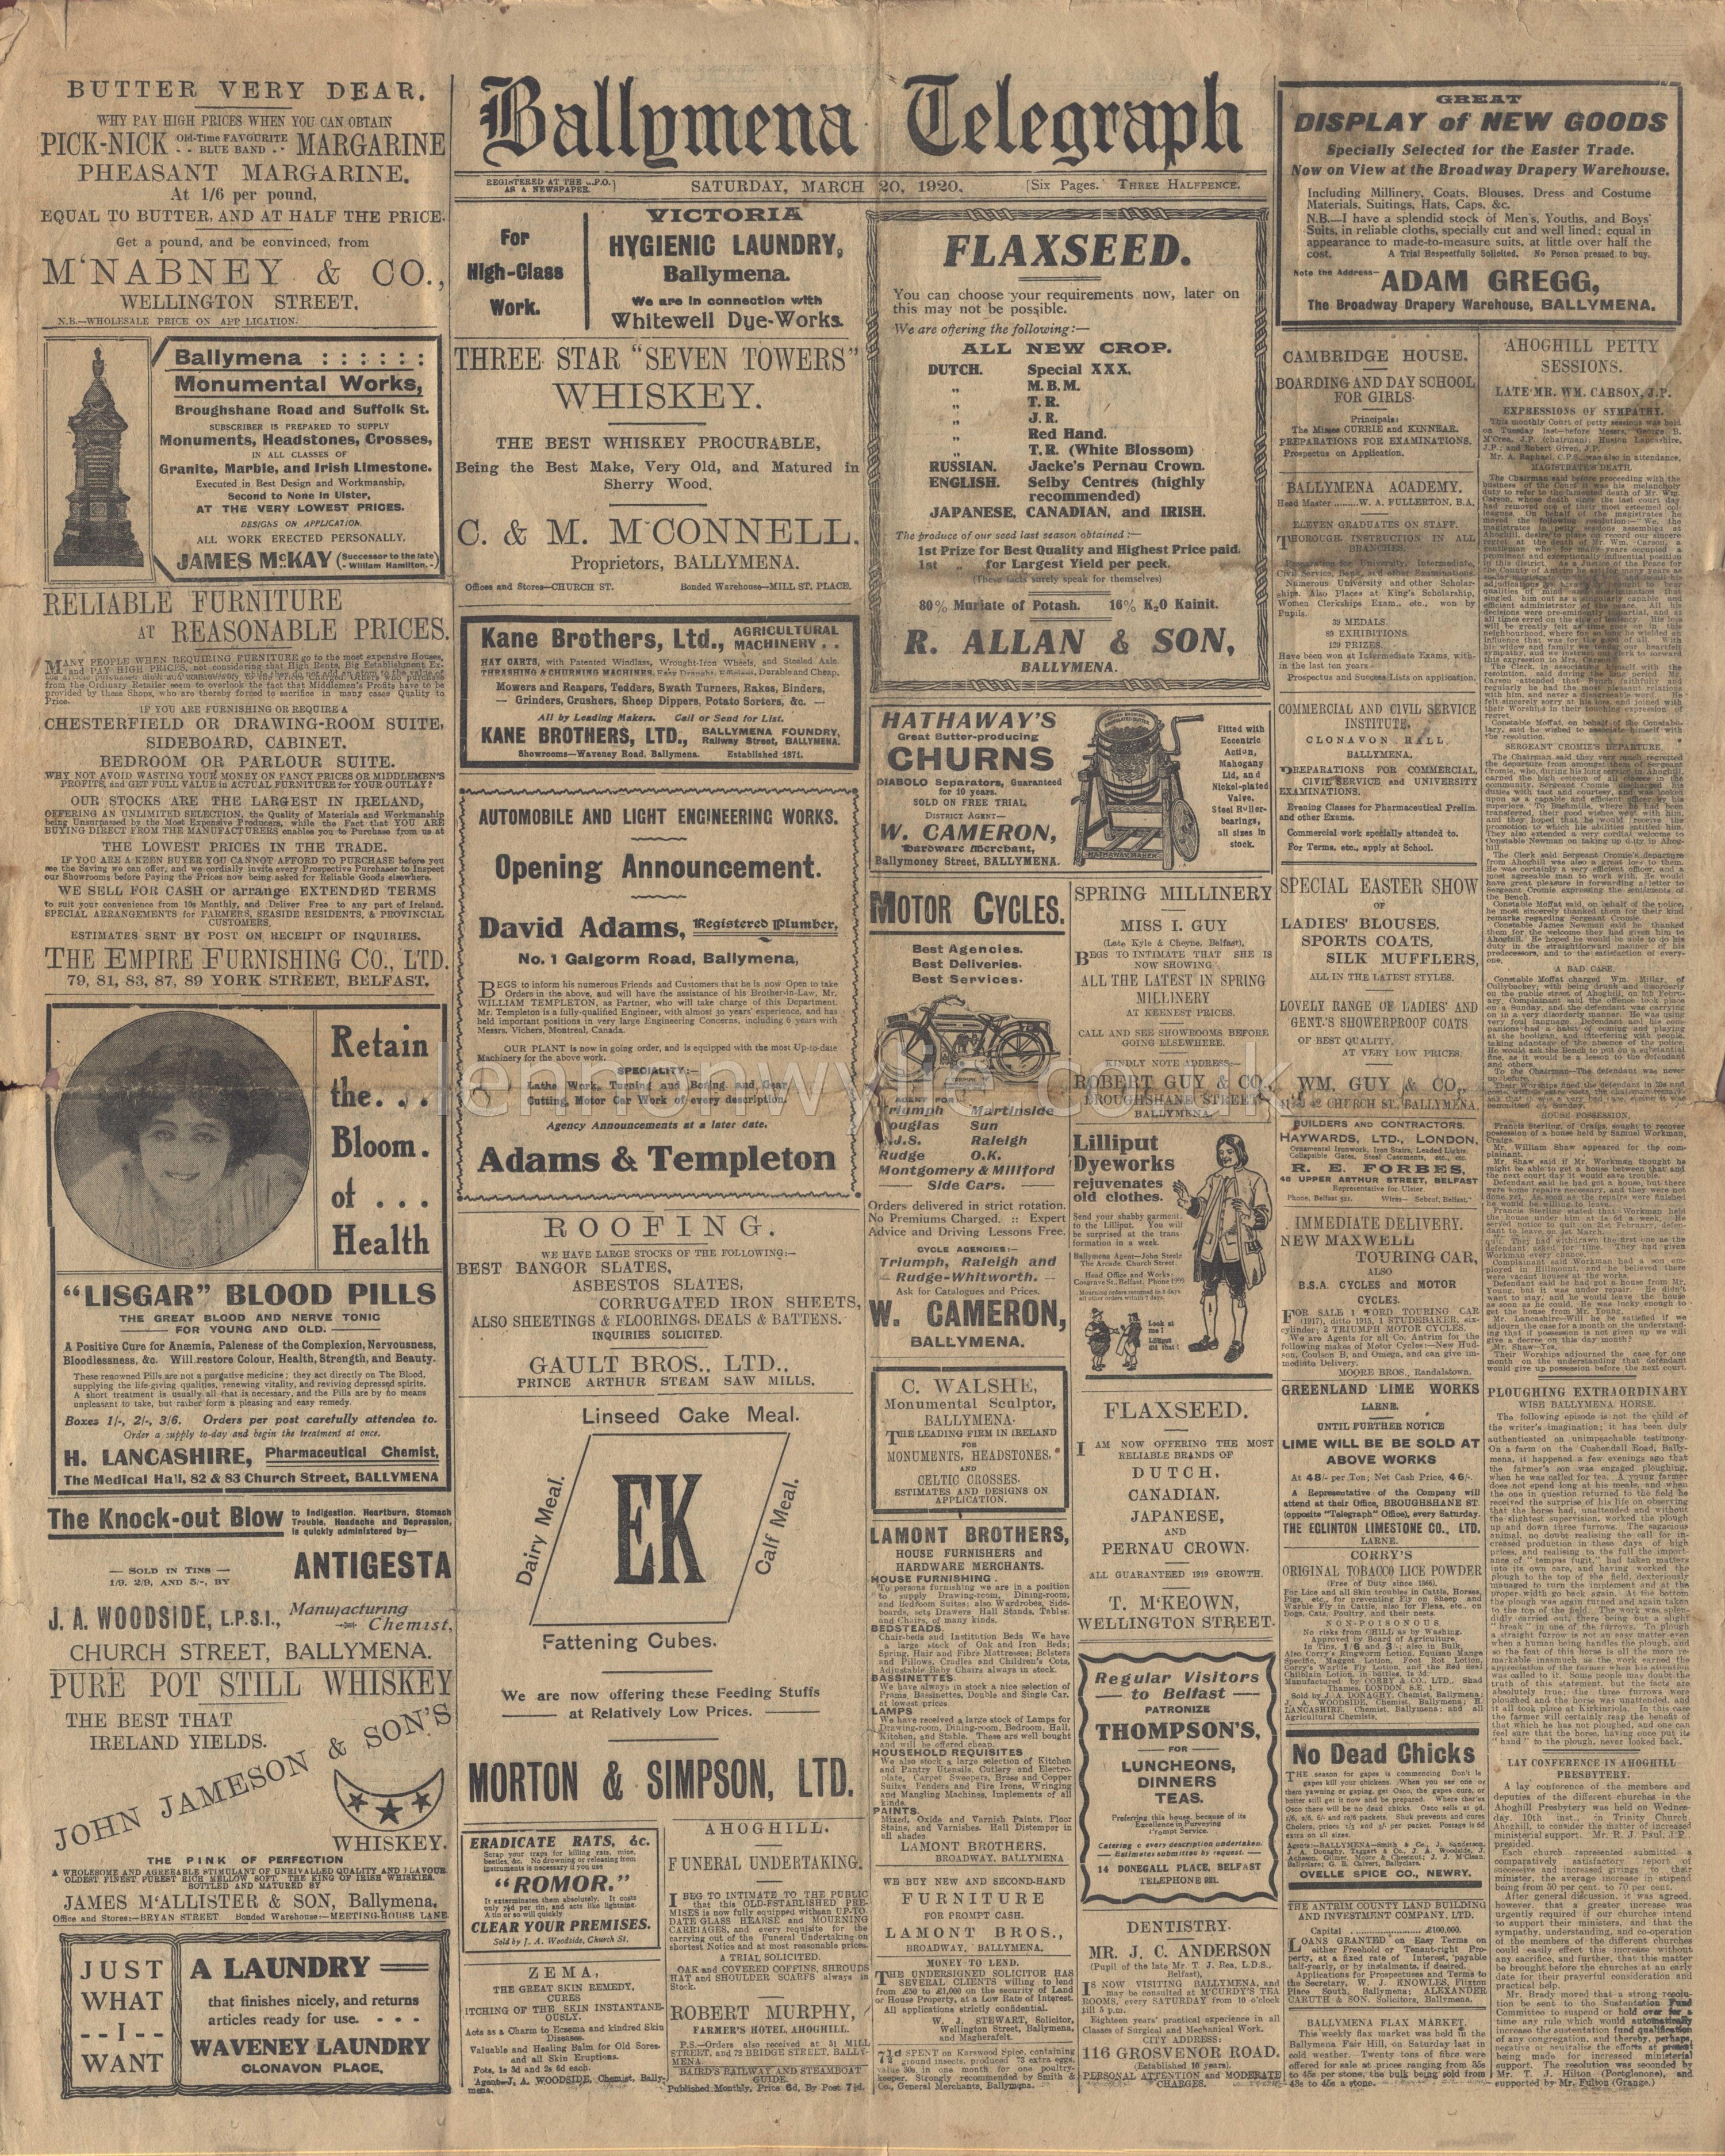
Waste category: paper